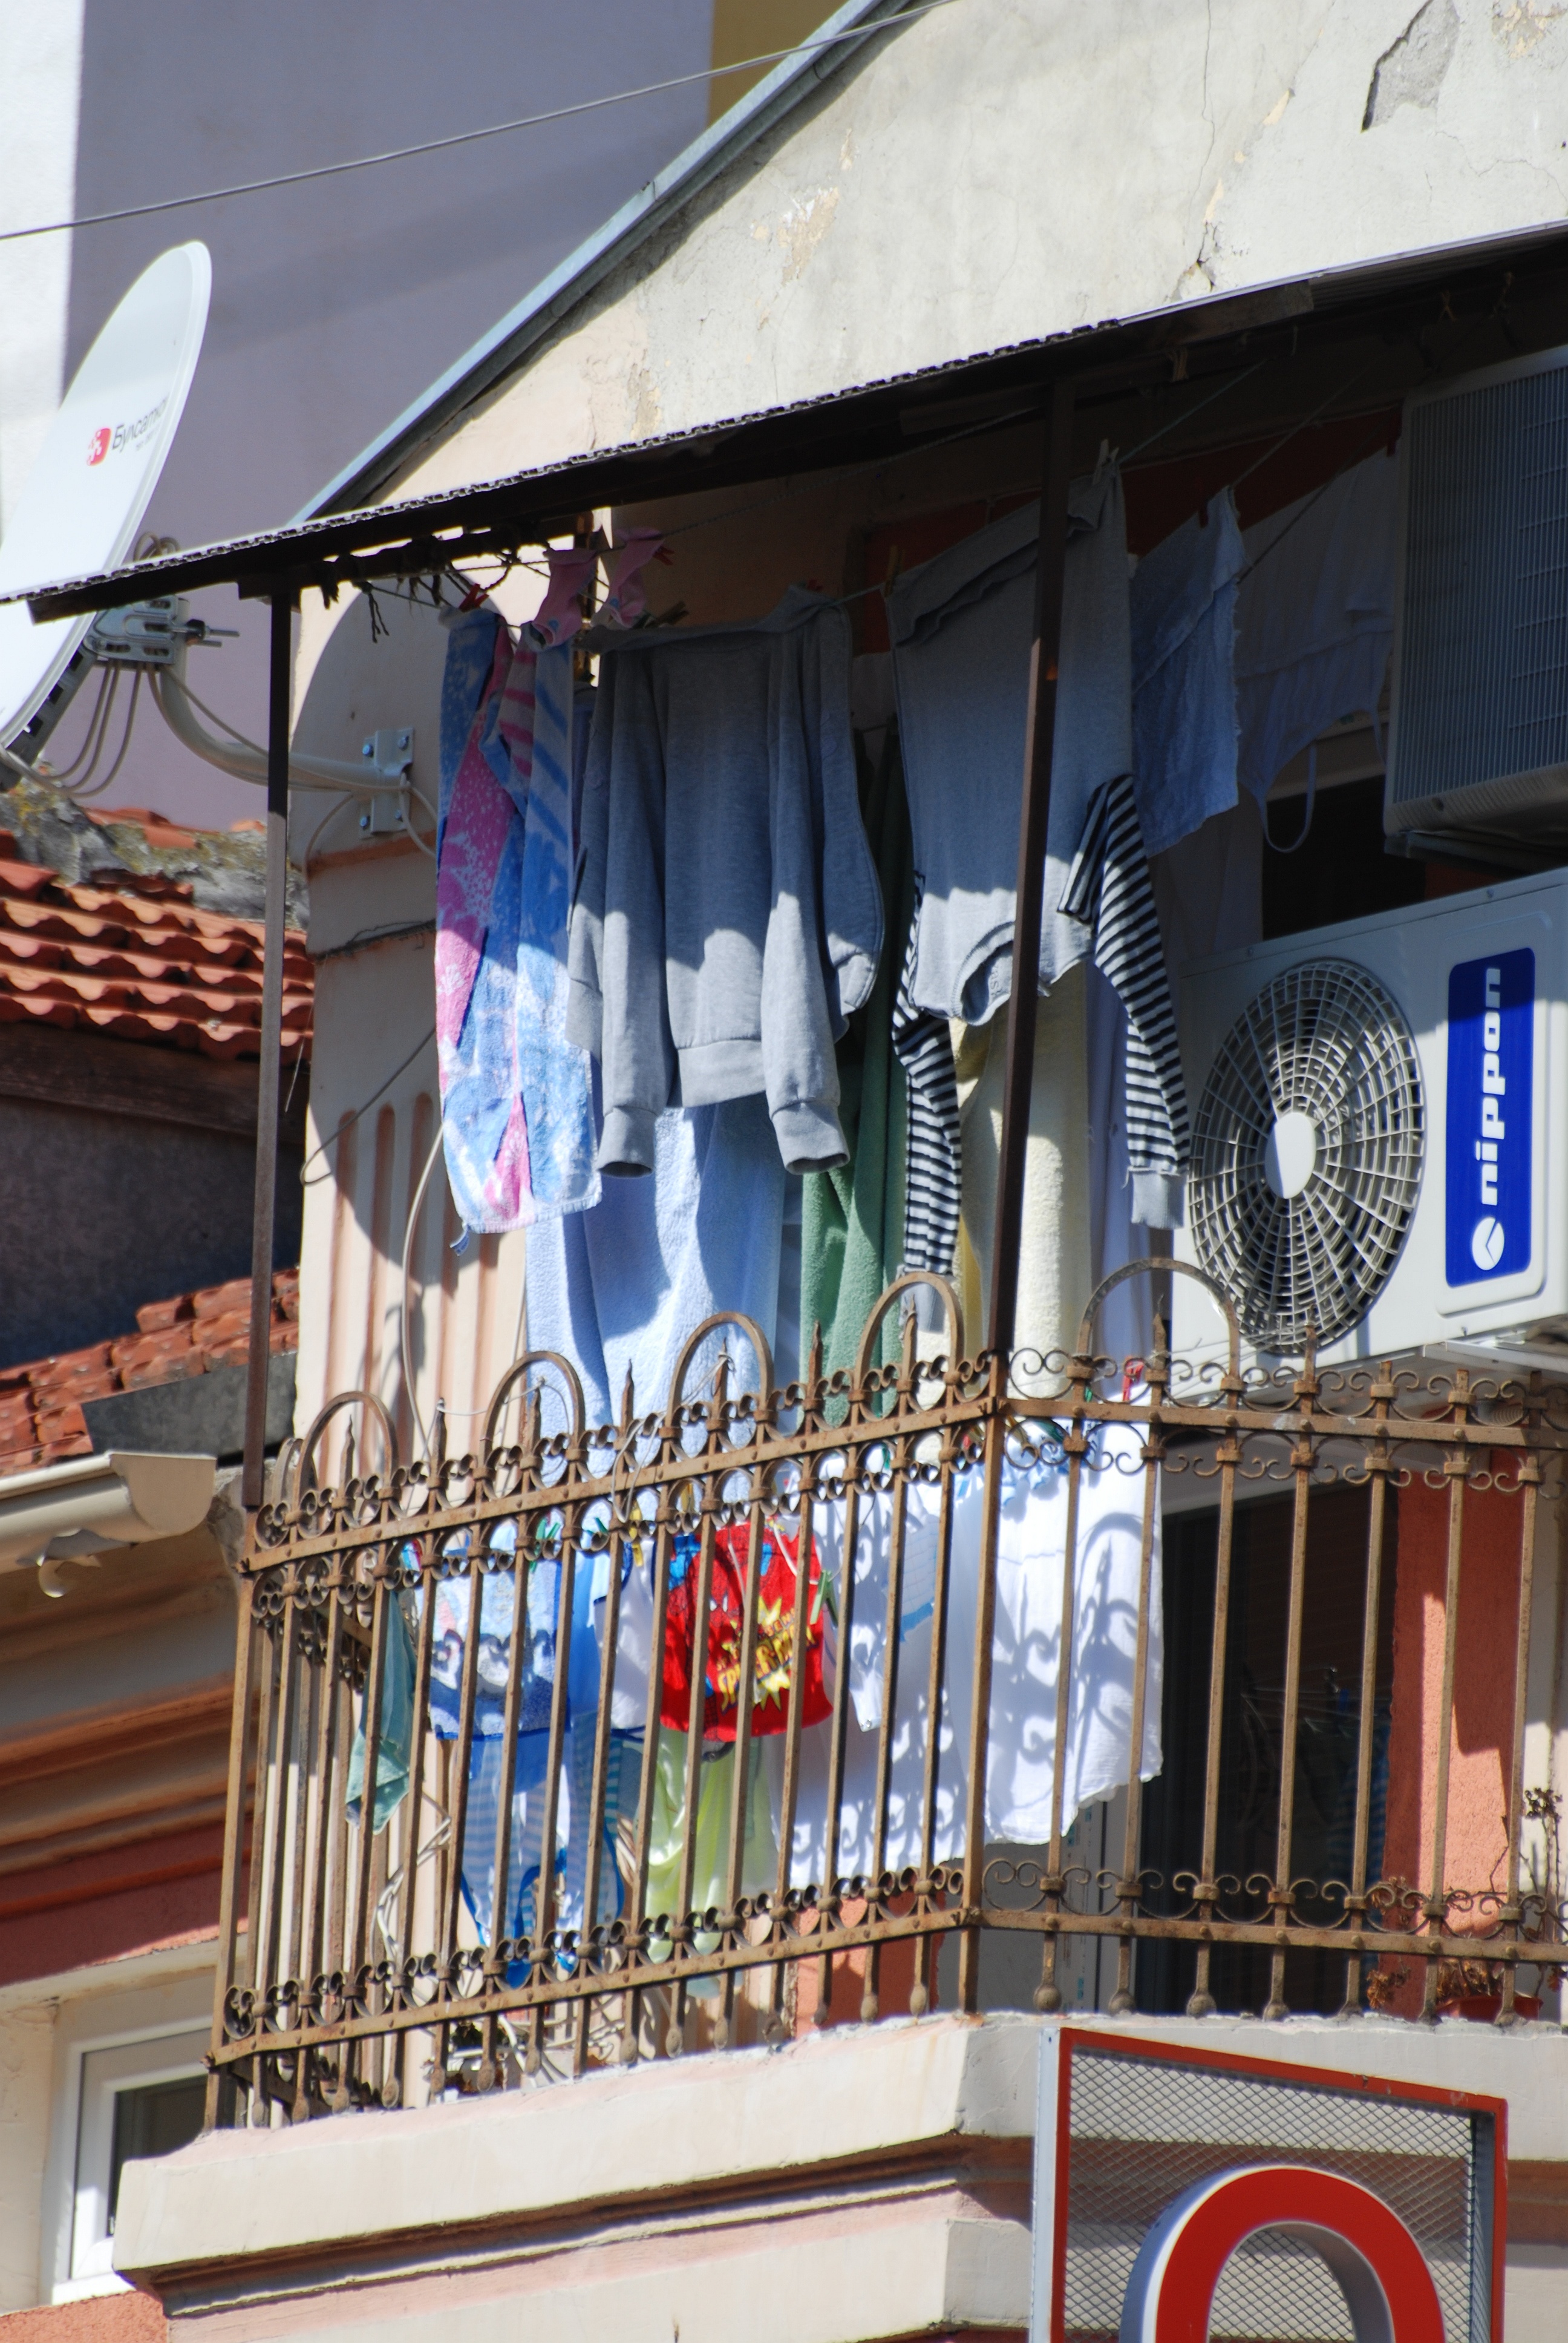
town, restaurant, europe, facade, nikon, nikkor, d80, nikond80, 70300mmf4556gvr, bulgaria, burgas